Rockefeller Center

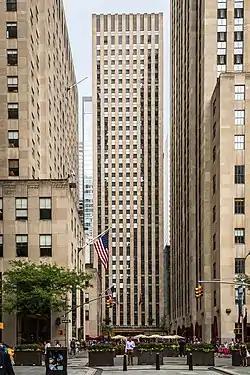
75 Rockefeller Plaza, built in 1947

A proposed 16-story building in the center of the southernmost block was leased to Eastern Air Lines in June 1940. Excavation started in October 1938, and the building was topped out by April 1939. At the same time, Rockefeller Center Inc. wanted to develop the western half of the southern plot, which was partially occupied by the Center Theatre. The United States Rubber Company agreed to occupy the plot, and excavation of the U.S. Rubber Company Building site commenced in May 1939. John Rockefeller installed the building's ceremonial final rivet on November 1, 1939, marking the completion of the original complex. However, although the final rivet had been driven, the Eastern Air Lines Building was not completed until October 1940.